Tórshavn Cathedral

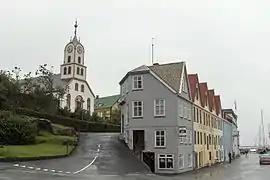
Cathedral and harbourside buildings

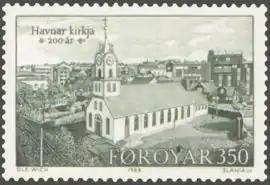
Faroese postage stamp showing the cathedral

Though it completely changed the appearance of the church, the rebuilding in 1865 seems in fact to have only marginally affected the structural parts of the 1788 church. The church has on the whole preserved its structure from 1865.